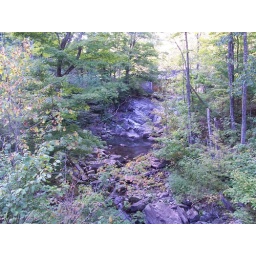
A view from the bridge at the road out over the falls.